Mazer (drinking vessel)

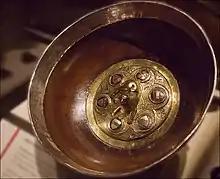
The Scottish Bute Mazer, with an unusually fine boss with a reclining lion and heraldry in the centre of the bowl. 1314–1327.

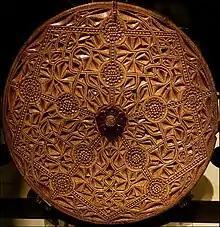
The Bute Mazer's whale-bone cover,

A mazer is a special type of wooden drinking vessel, a wide cup or shallow bowl without handles, with a broad flat foot and a knob or boss in the centre of the inside, known technically as the "print" or "boss". Mazers vary from simple pieces all in wood to those ornamented with metalwork, often in silver or silver-gilt. They use dense impervious woods such as maple ("mazer" is an obsolete name for the maple tree), beech and walnut. They represent a north European medieval tradition, and mostly date from the 11th (or earlier) to the 16th centuries.